Hugo Röhr

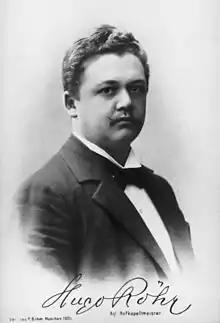
Hugo Röhr in 1905

Born in Dresden, Röhr studied with Franz Wüllner, Adolf Blaßmann and Felix Draeseke at the conservatory in Dresden. Röhr first worked as a solo répétiteur at the court opera there in 1886 and as a conductor at the Theater Augsburg municipal theatre in 1887/88. In the 1888/89 season, he worked at the Hoftheater Kassel, then at the Deutsches Landestheater in Prague and from 1890 until 1892 in Breslau, where he married the soprano , who became famous later on. Especially from 1897, he accompanied her at her recitals in Munich. From 1892 until 1896, he was first Kapellmeister at the Nationaltheater Mannheim, from 1896 he succeeded Hermann Levi at the court theatre in Munich and in 1899 he was appointed court Kapellmeister. There, he also became recognised as composer with his oratorio "Ekkehard", which he conducted within the famous concert series Musikalische Akademie in both 1901 and 1902. In 1904, he created his first opera, "Das Vaterunser", to a libretto by Ernst von Possart, performed at the court theatre. In 1922 he became a lecturer at the Akademie der Tonkunst, Munich, where he became appointed professor after one year, and was a teacher for conducting and directed the opera school and orchestra exercises until 1934. His students there included Otto Schulmann, Heinz Schubert, Fanny Pracher, , Heinrich Sutermeister and Paul Ben-Haim. Between 1911 and 1914, he directed the Munich teachers' choral society.